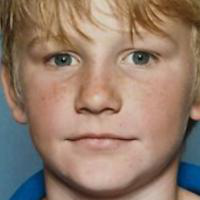
Age group: age 01-10